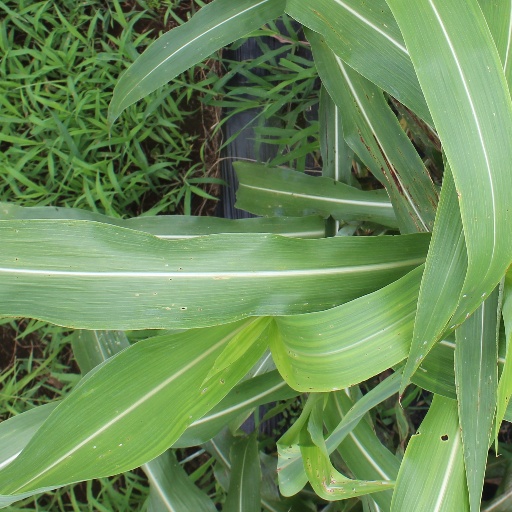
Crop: sorghum